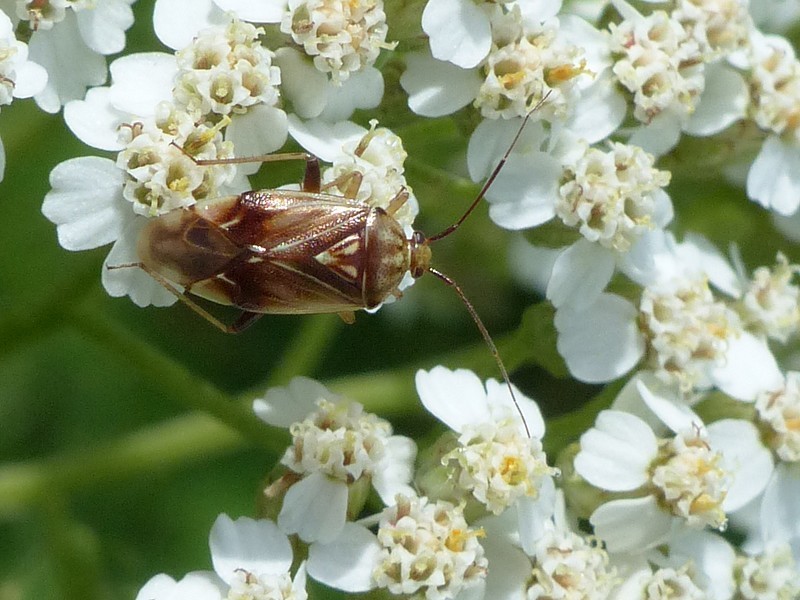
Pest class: lygus_bug